Isle of Man Post Office

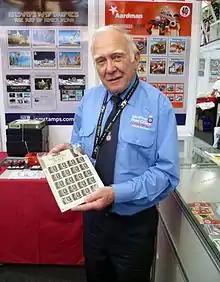
An Isle of Man Post Office employee with a sheet of stamps issued in 2015 to mark the 175th anniversary of the issue of the Penny Black.

The Isle of Man Post Office, which formerly used the trading name Isle of Man Post, operates postal collection, ancillary mail services, philatelic goods and delivery services and post office counter services on the Isle of Man.